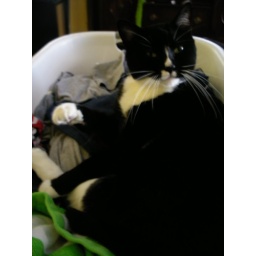
my cats prefer sleeping in clean laundry baskets as opposed to homemade kitty pi beds :(